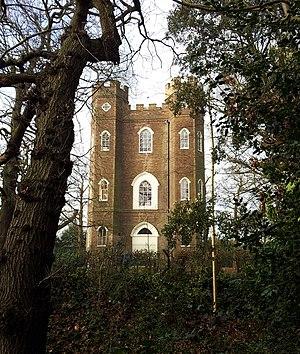
Le château de Severndroog est une folie située à Oxleas Wood, sur Shooter's Hill, dans le sud-est de Londres, dans le Royal Borough de Greenwich. Il a été conçu par l'architecte Richard Jupp, avec la première pierre posée le 2 avril 1784.